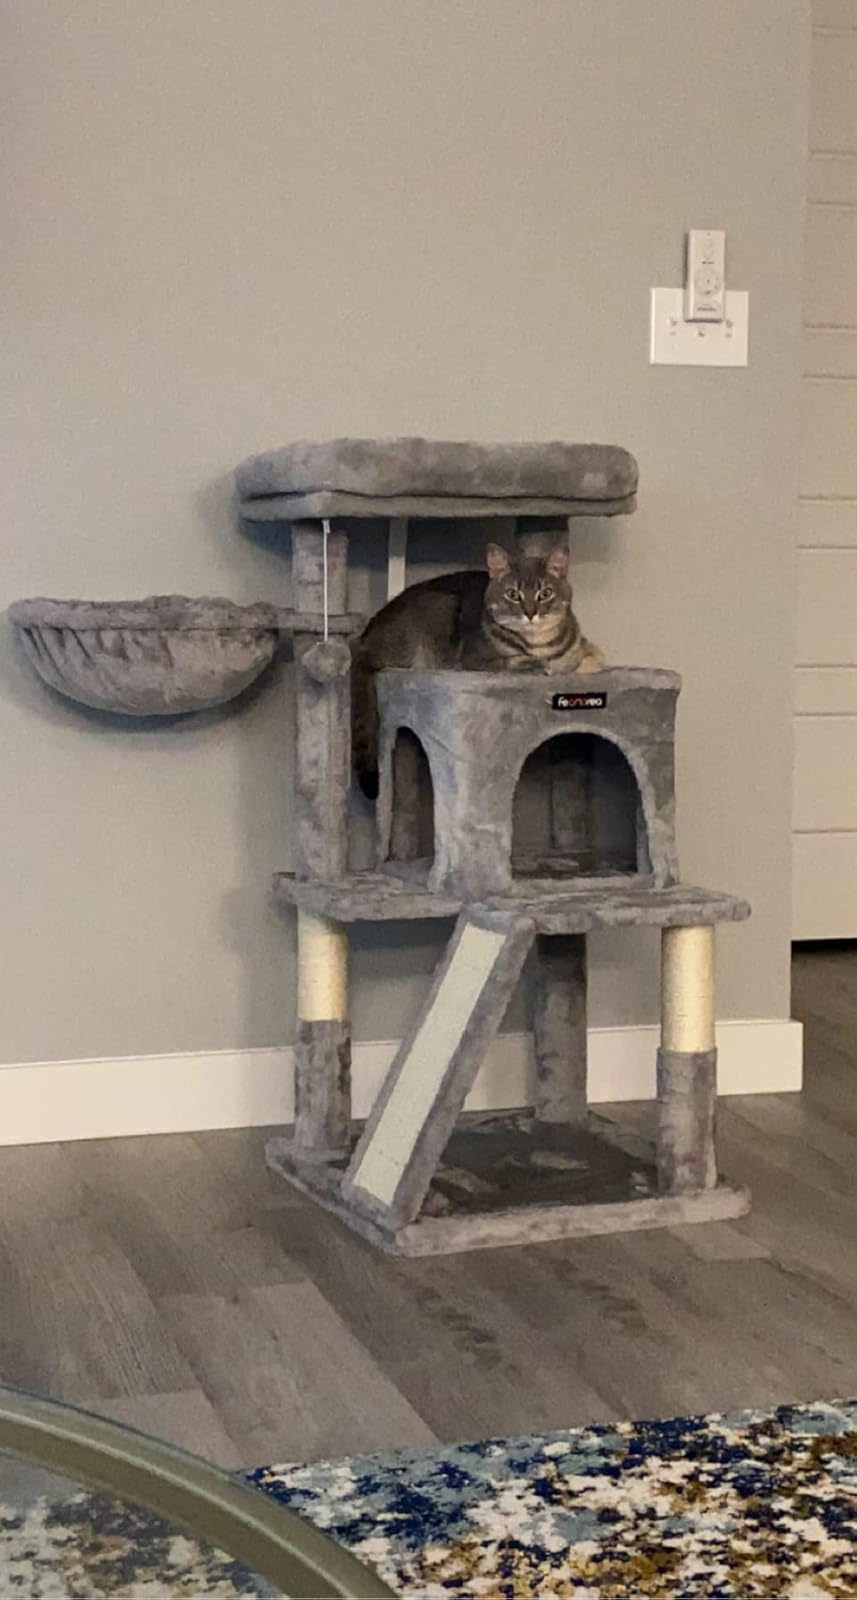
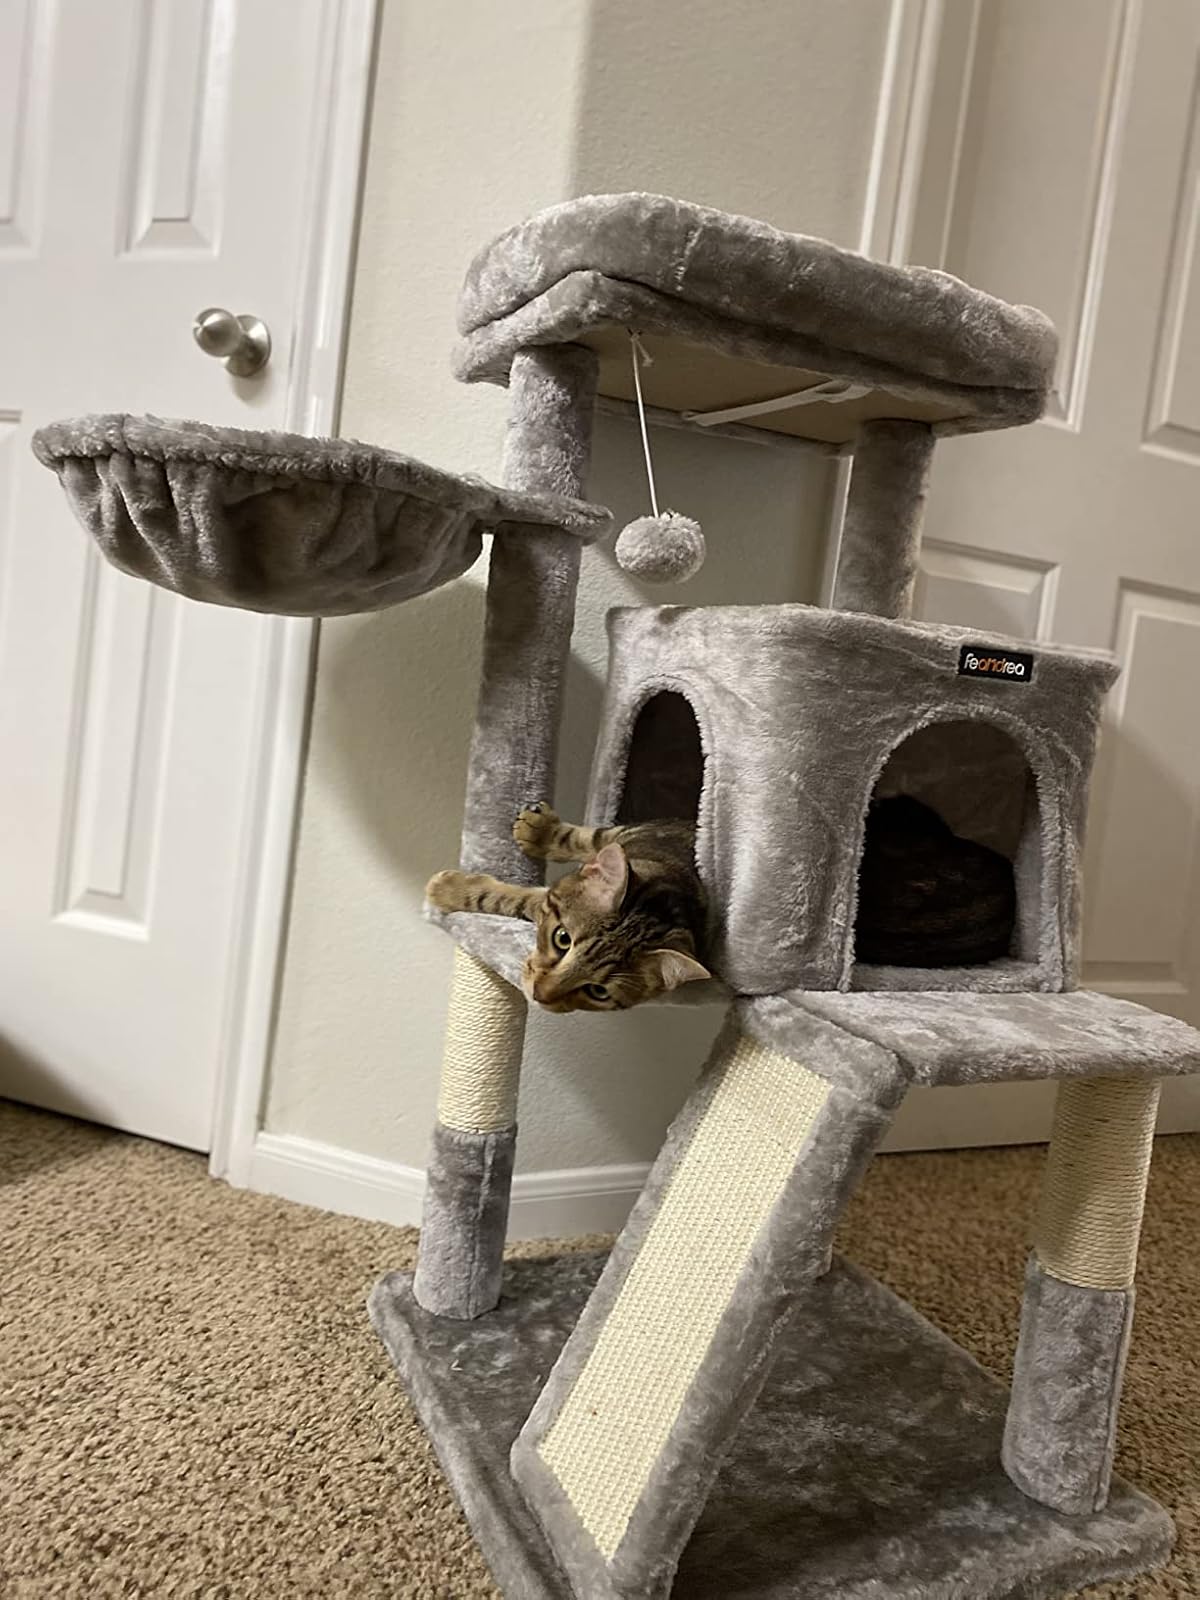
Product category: items_cat tree
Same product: yes